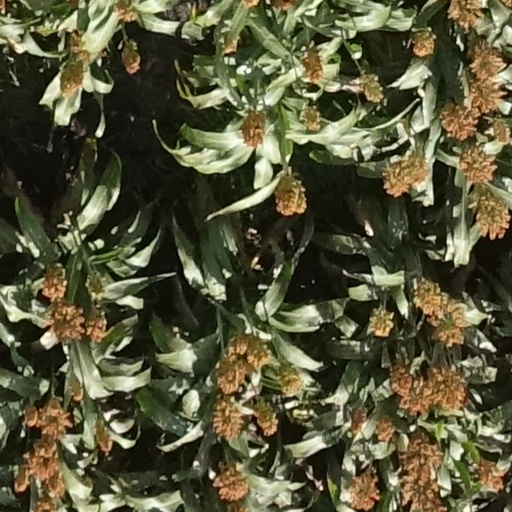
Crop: sorghum